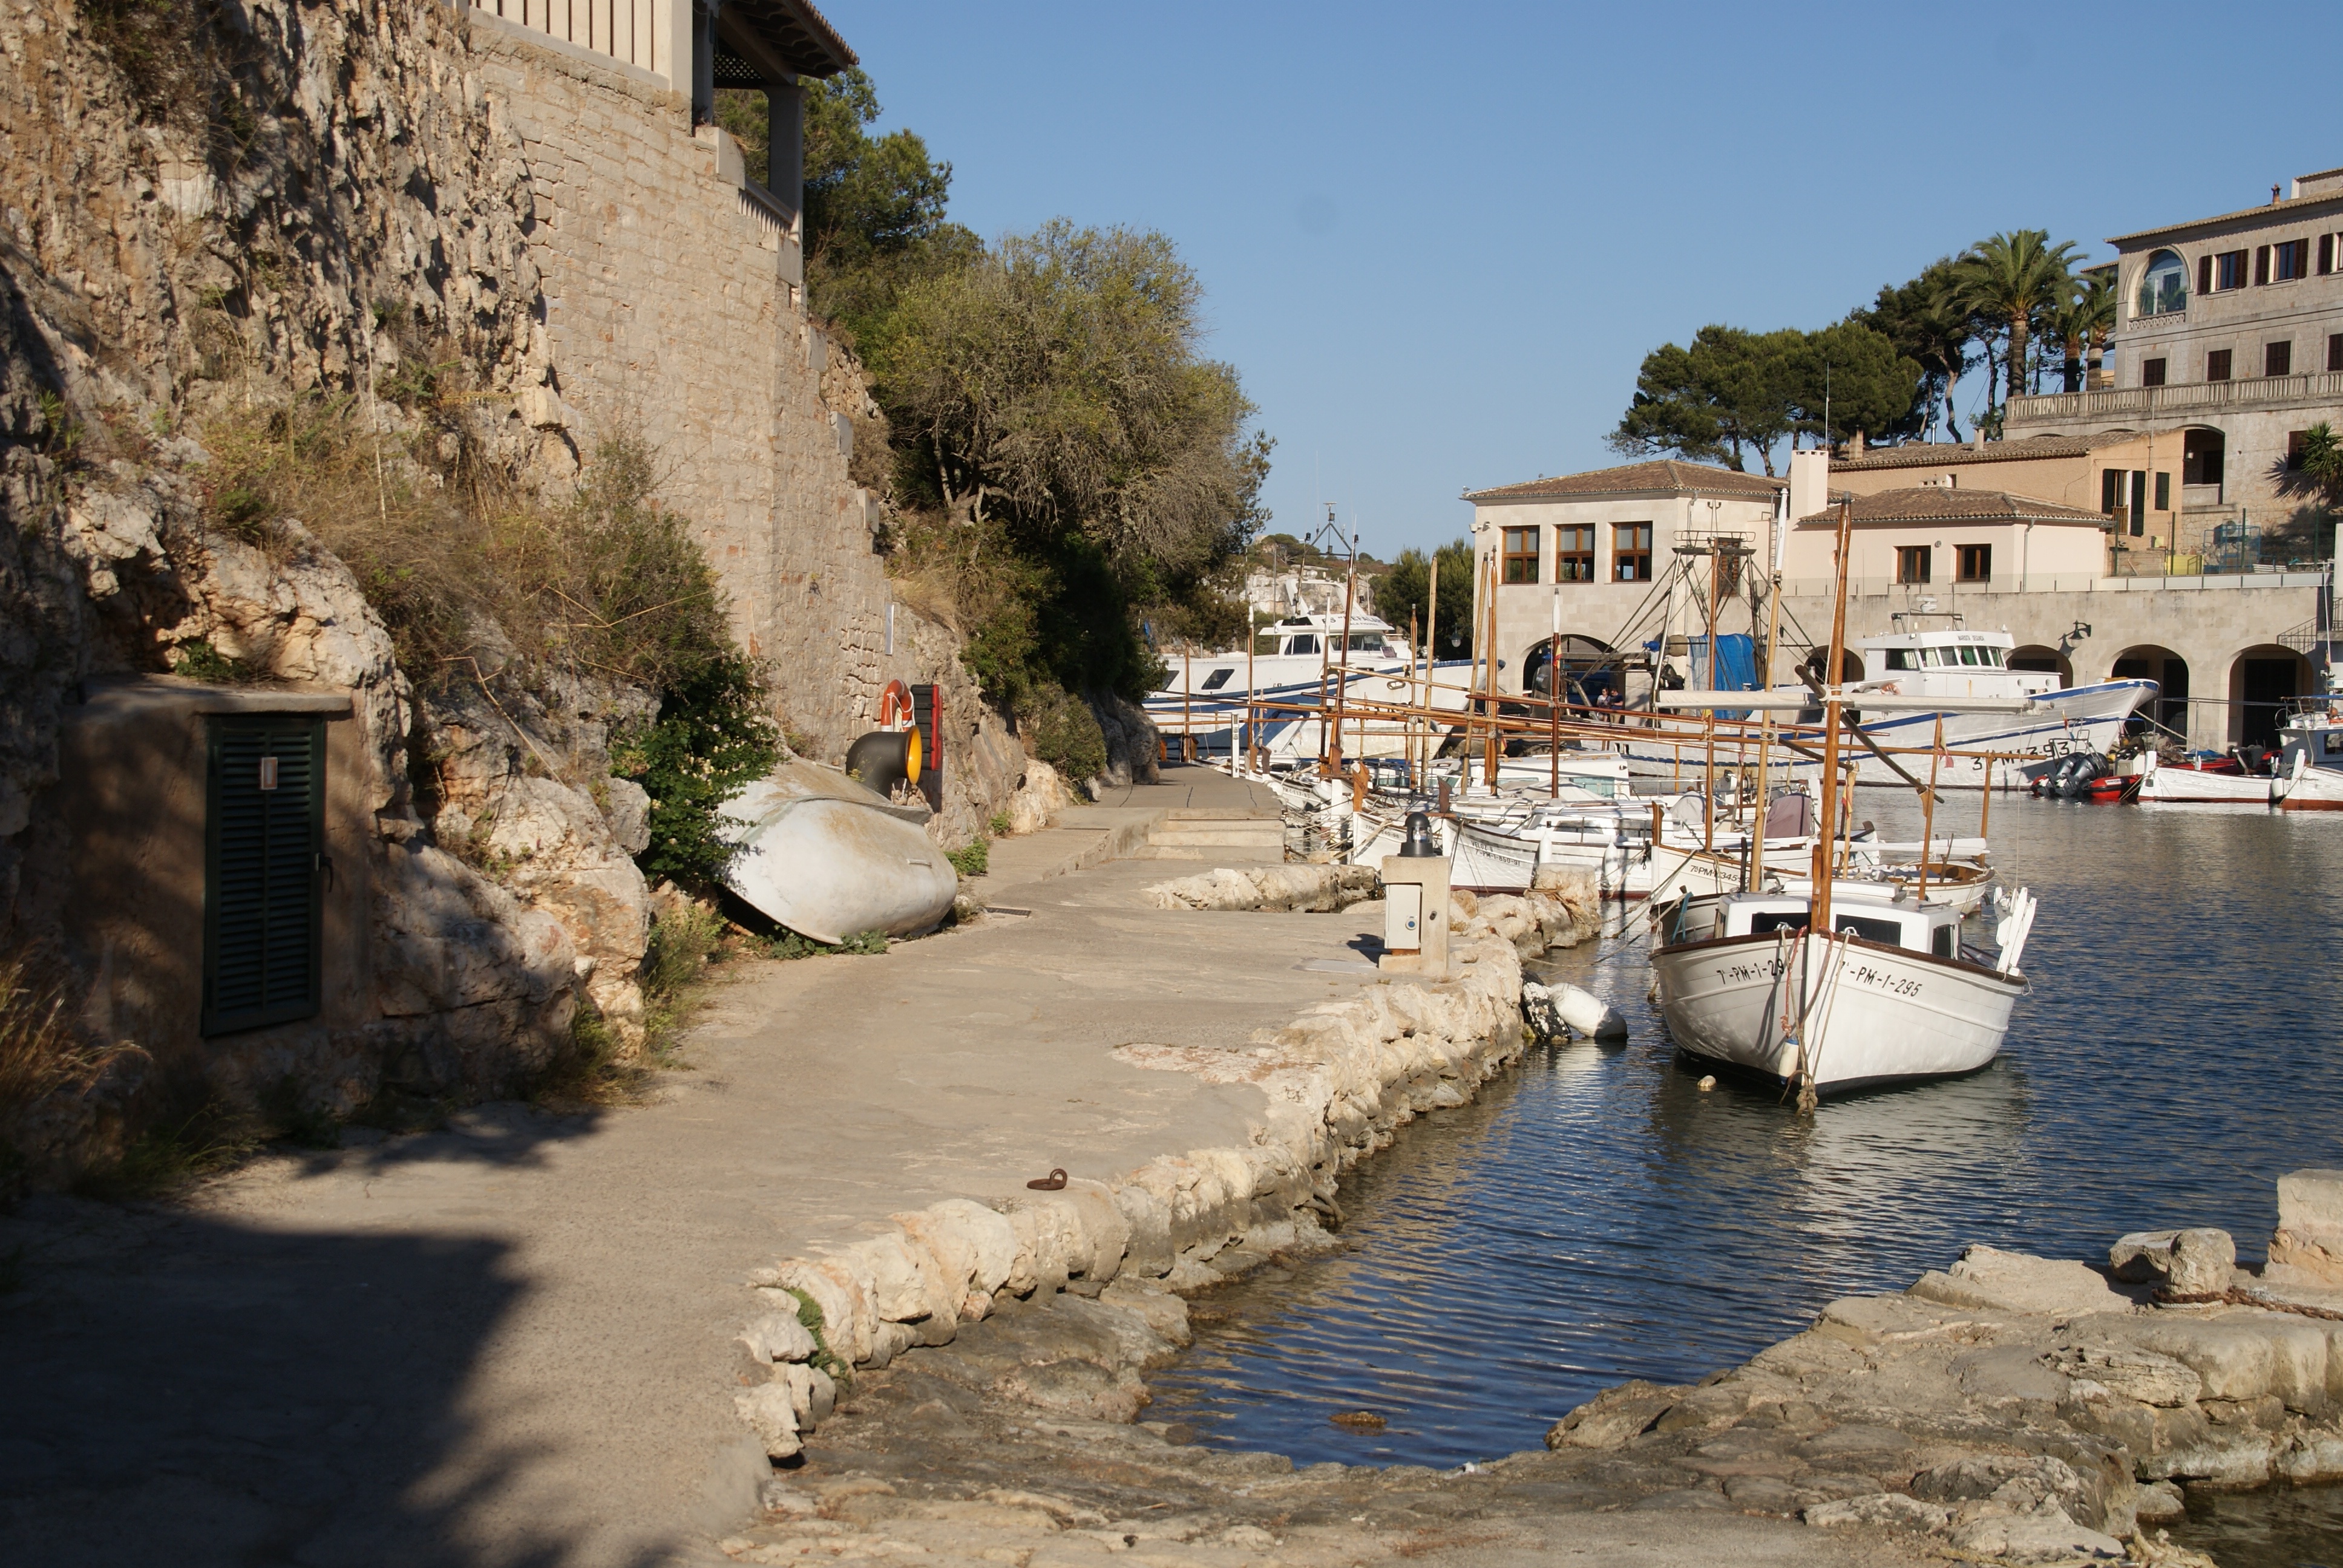
sea, coast, water, town, river, canal, ship, vacation, village, mediterranean, holiday, island, marina, port, tourism, waterway, spain, boats, mallorca, yachts, sailing boats, balearic islands, cala figuera